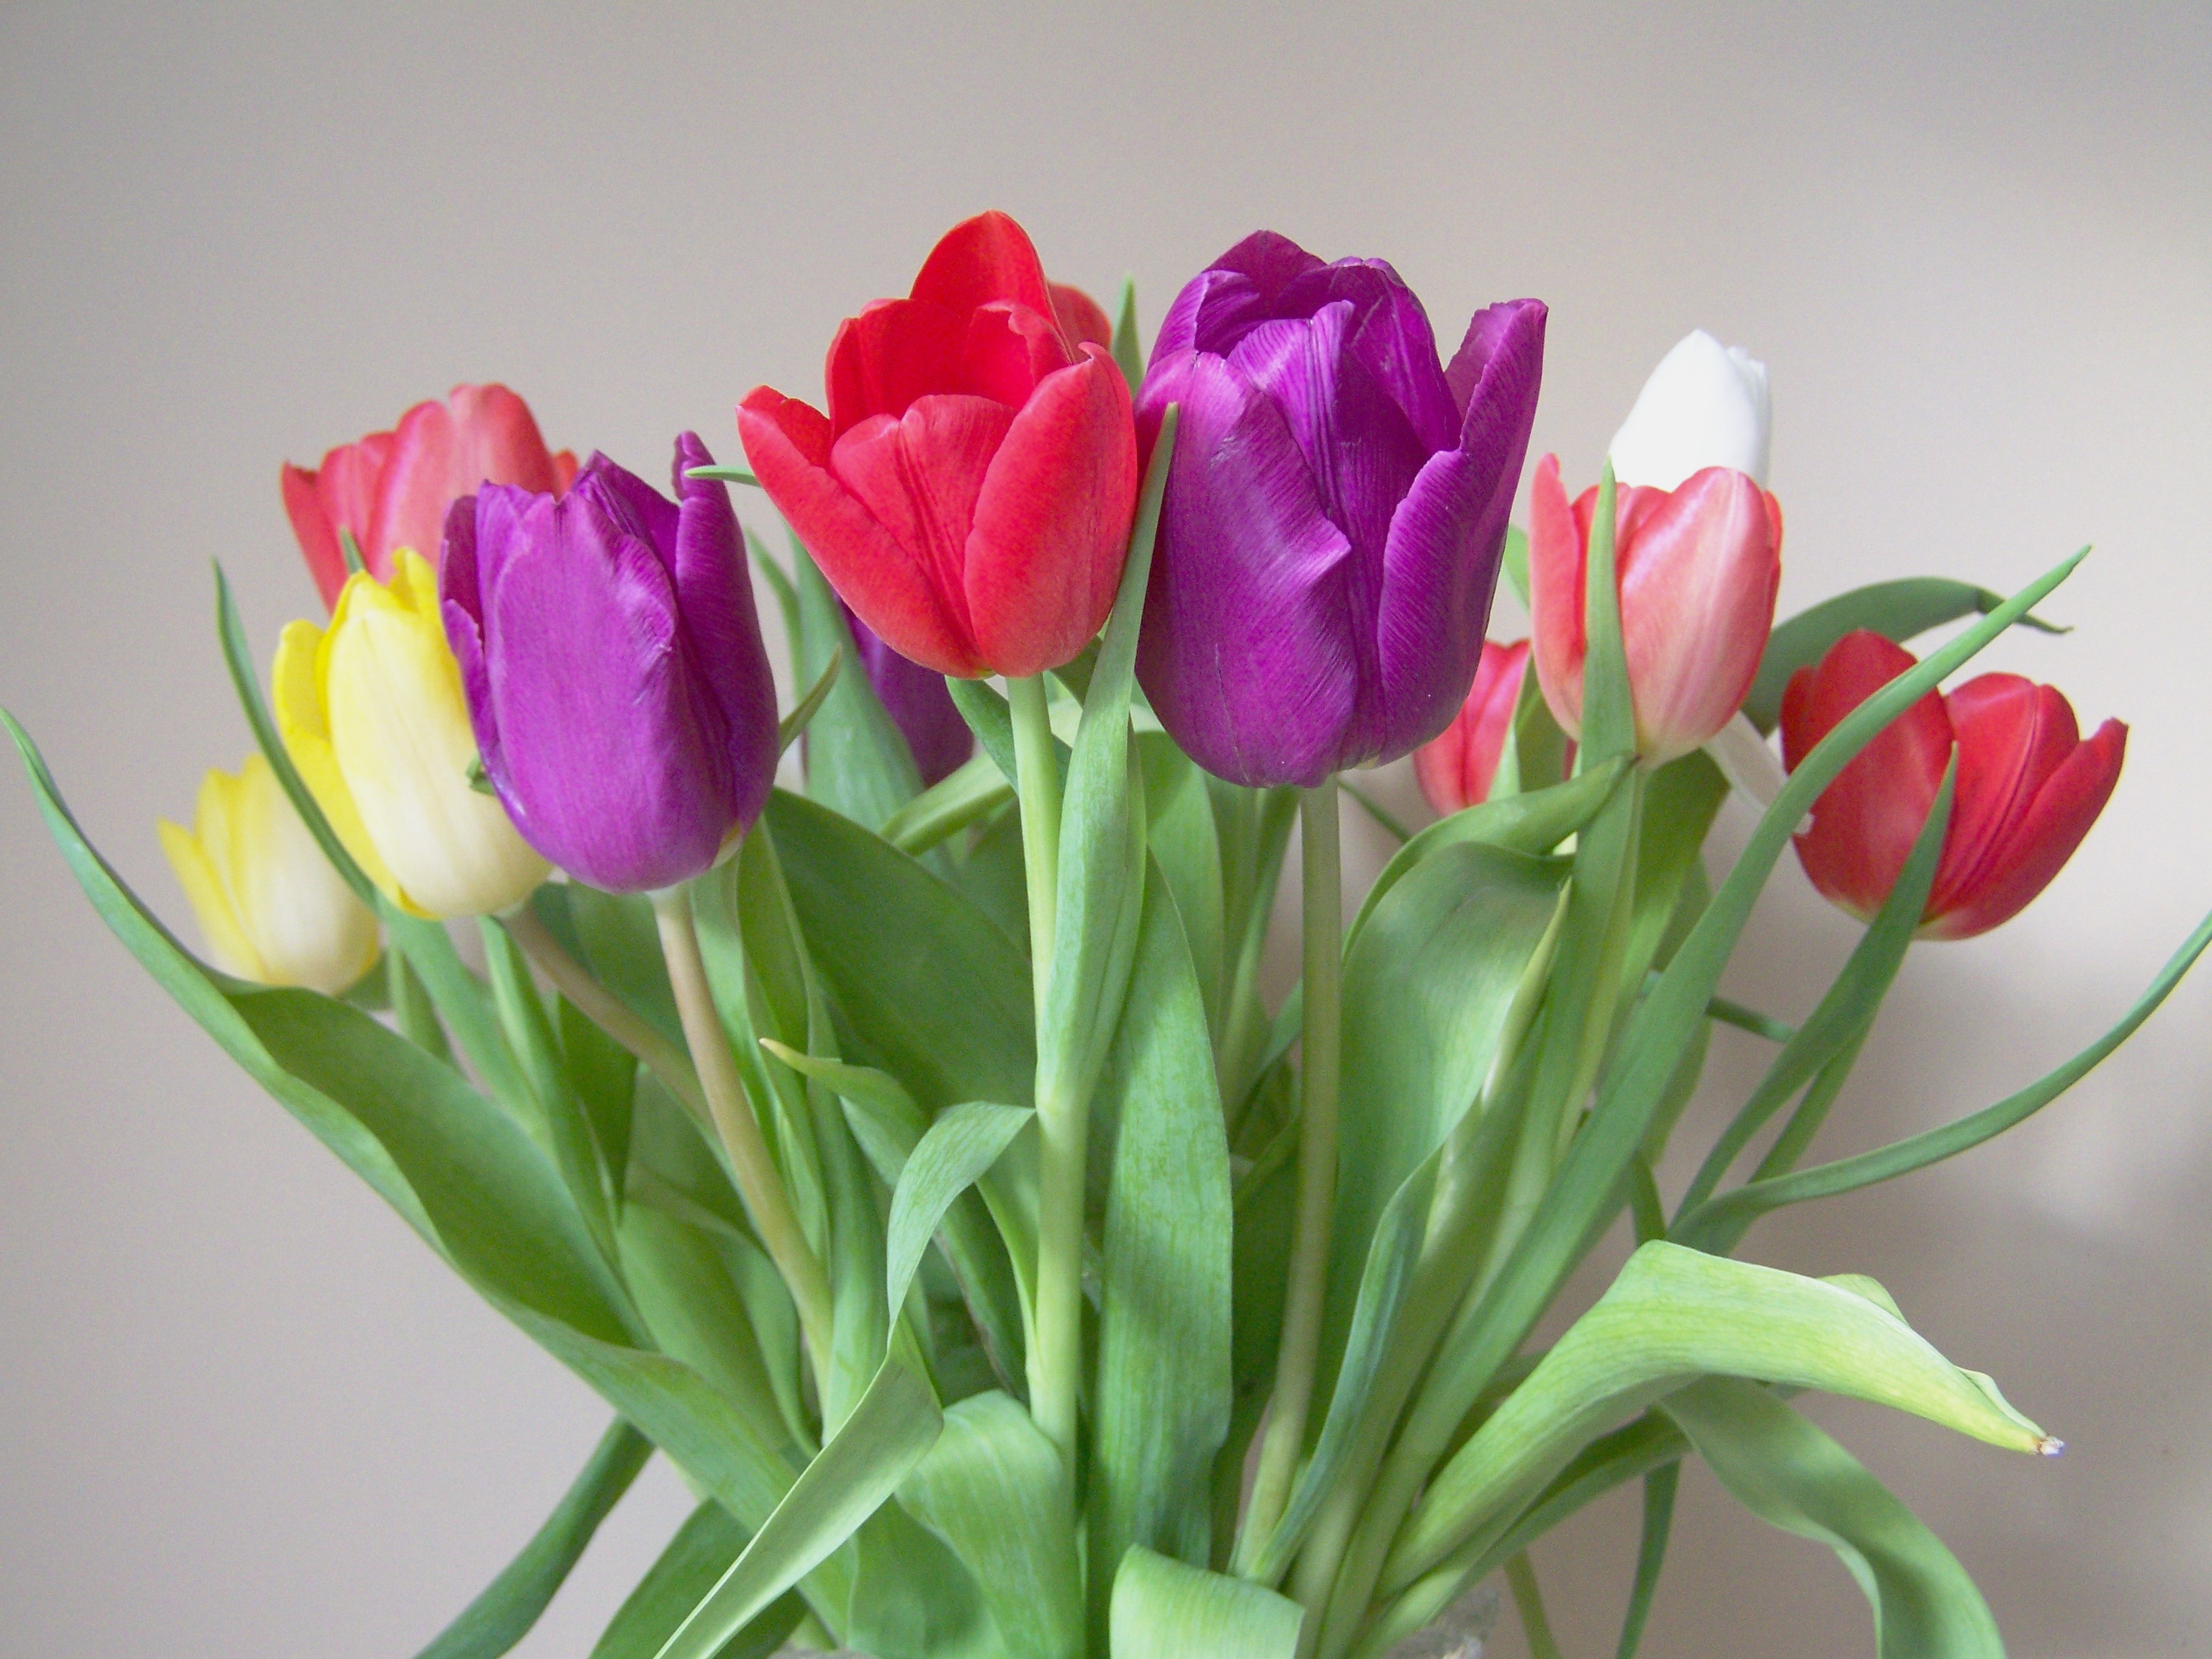
plant, flower, petal, tulip, tulip bouquet, cut flower, floristry, flowering plant, flower bouquet, lily family, plant stem, land plant, colorful tulips